Economy car

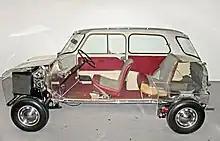
BMC Austin-Morris Mini cross section shows how packaging maximizes passenger space.

Car body corrosion was a particular problem from the 1950s to the 1980s when cars moved to monocoque or uni-body construction (starting from the 1930s), from a separate Body-on-frame chassis made from thick steel. This relied on the shaped body panels and box sections, like sills/rockers, providing the integrity of the body-shell rather than a separate frame (vehicle) for strength. A light car was a fast and/or economical car. The introduction of newly available computers for structural analysis from the 1960s, with computers like the IBM 360, the thickness of sheet metal in bodyshells was reduced to the minimum needed for structural integrity. However, corrosion prevention / rustproofing, that had not previously been significant because of the thickness of metal and separate chassis, had not kept pace with this new construction technology. The lightest monocoque economy cars would be the most affected by structural corrosion.